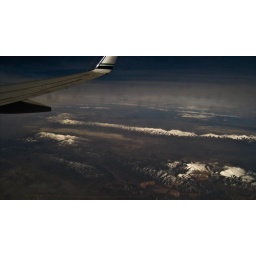
Each strip of white in the distance is a mountain range